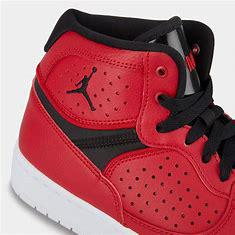
Brand: Jordan
Model: Access